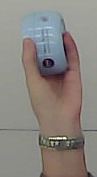
Product: nivea_baby